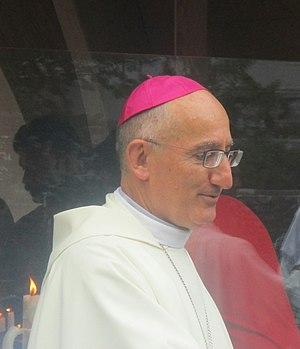
Mgr Giraud en août 2019.